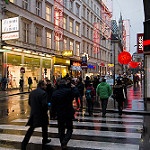
Scene: Outdoor